China Airlines Flight 204

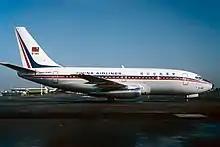
B-180, the aircraft involved, during delivery flight in 1986

China Airlines Flight 204 (CI204/CAL204) was a Boeing 737-209 that crashed into a mountain after takeoff from Hualien Airport, Taiwan, on 26 October 1989. The crash killed all 54 passengers and crew on board the aircraft.